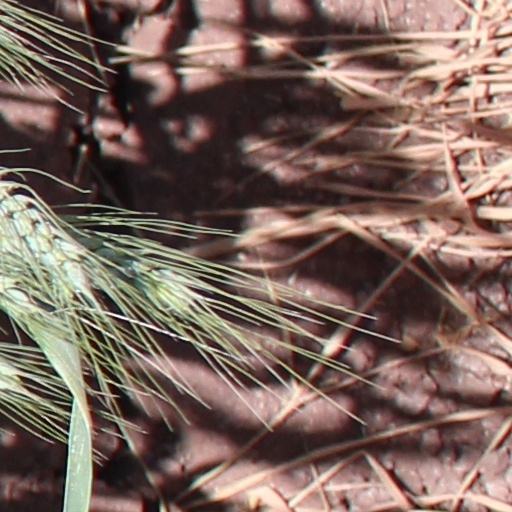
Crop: wheat